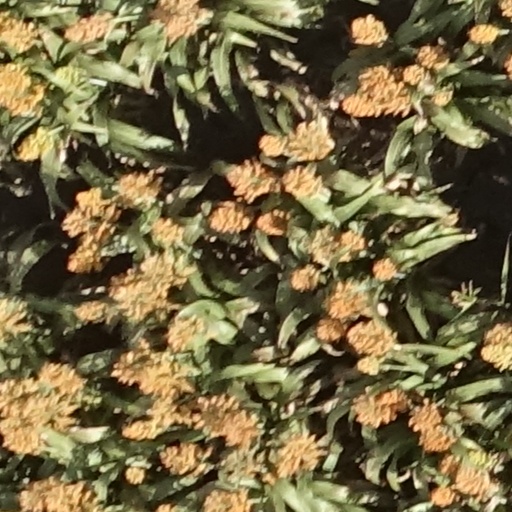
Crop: sorghum